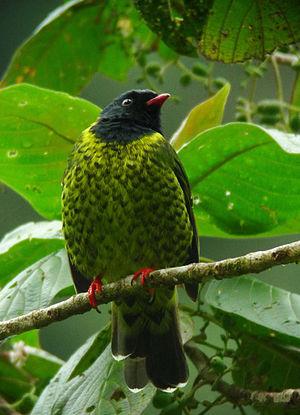
Le Cotinga à queue rayée est une espèce d’oiseau de la famille des Cotingidae.